BRP Sierra Madre

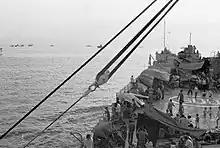

The United States transferred "Harnett County" to the Republic of Vietnam Navy under the Security Assistance Program on 12 October 1970 and renamed RVNS "My Tho" (HQ-800). "My Tho" would continue to serve in the riverine war until April 1975. At that point, the fall of Saigon was seen as inevitable.